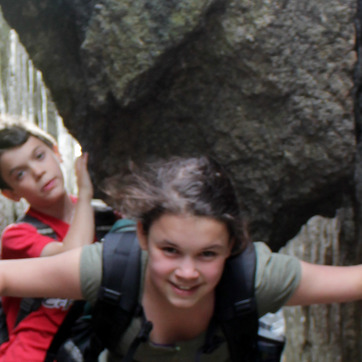
Material: hair